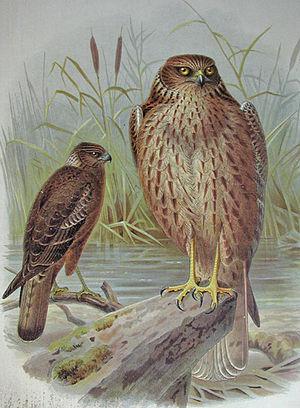
Le Busard de Gould est une espèce de rapaces diurnes migrateurs de la famille des Accipitridae que l'on rencontre en Australasie.